Bendigo (suburb)

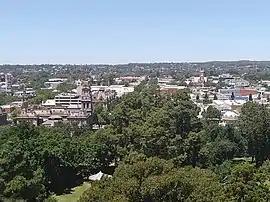
View of central Bendigo from Camp Hill Poppet head

Bendigo is a suburb of the City of Greater Bendigo, Victoria, Australia. It is the central suburb of the city.